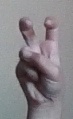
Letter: toot